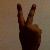
The image shows a hand gesture representing the number 2 in Indian Sign Language.